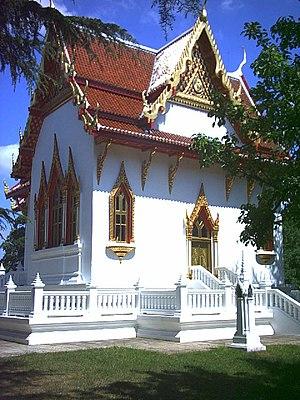
Wat Buddhapadipa ou temple Buddhapadipa est un temple bouddhiste thaïlandais situé à Wimbledon, à Londres. Ce fut le premier temple de ce type à être construit au Royaume-Uni. Il abrite des moines bouddhistes, mais invite les visiteurs de toutes confessions religieuses à observer les lieux et le temple, à condition qu'ils soient respectueux.
Liste non exhaustive des Temples et monastères bouddhistes à travers le monde.